Chilean rock

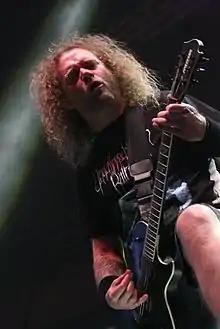
Anton Reisenegger, leader of Criminal and Pentagram Chile.

Chile's first contribution to punk rock can be found abroad. In the mid-1970s Alvaro Peña, better known as "The Chilean with the Singing Nose", joined Joe Strummer in the band The 101'ers, one of the world's first punk bands and a precursor to the legendary band The Clash.